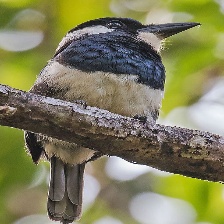
Species: BLACK BREASTED PUFFBIRD
Scientific name: NOTHARCHUS PECTORALIS